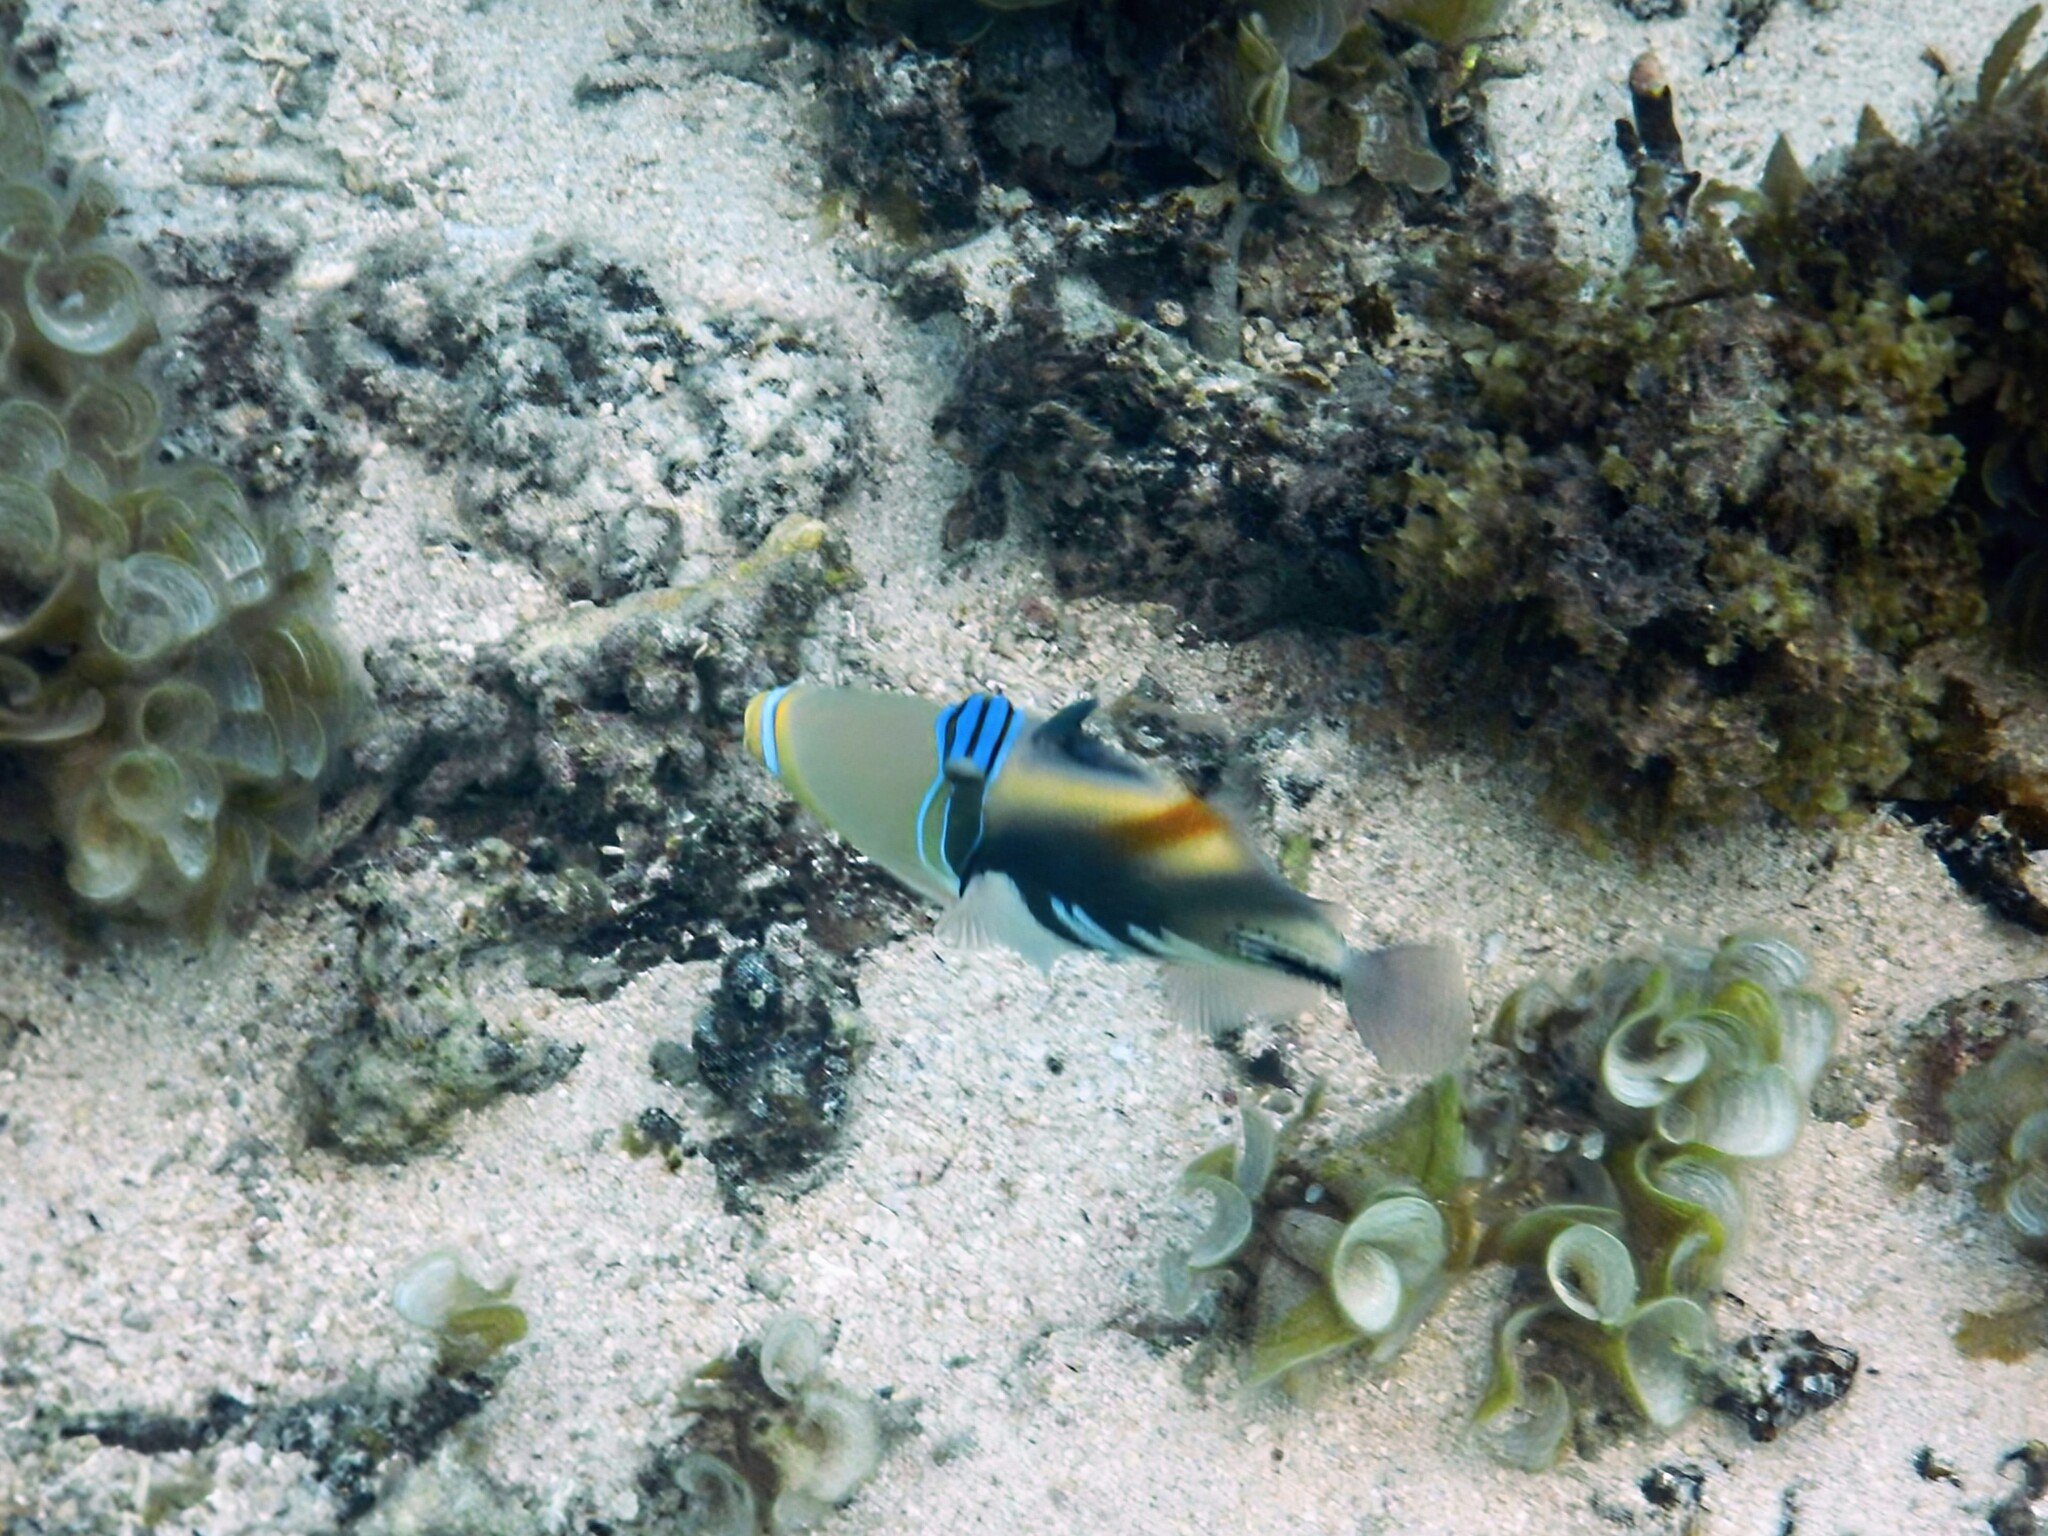
Rhinecanthus aculeatus (Lagoon Triggerfish)